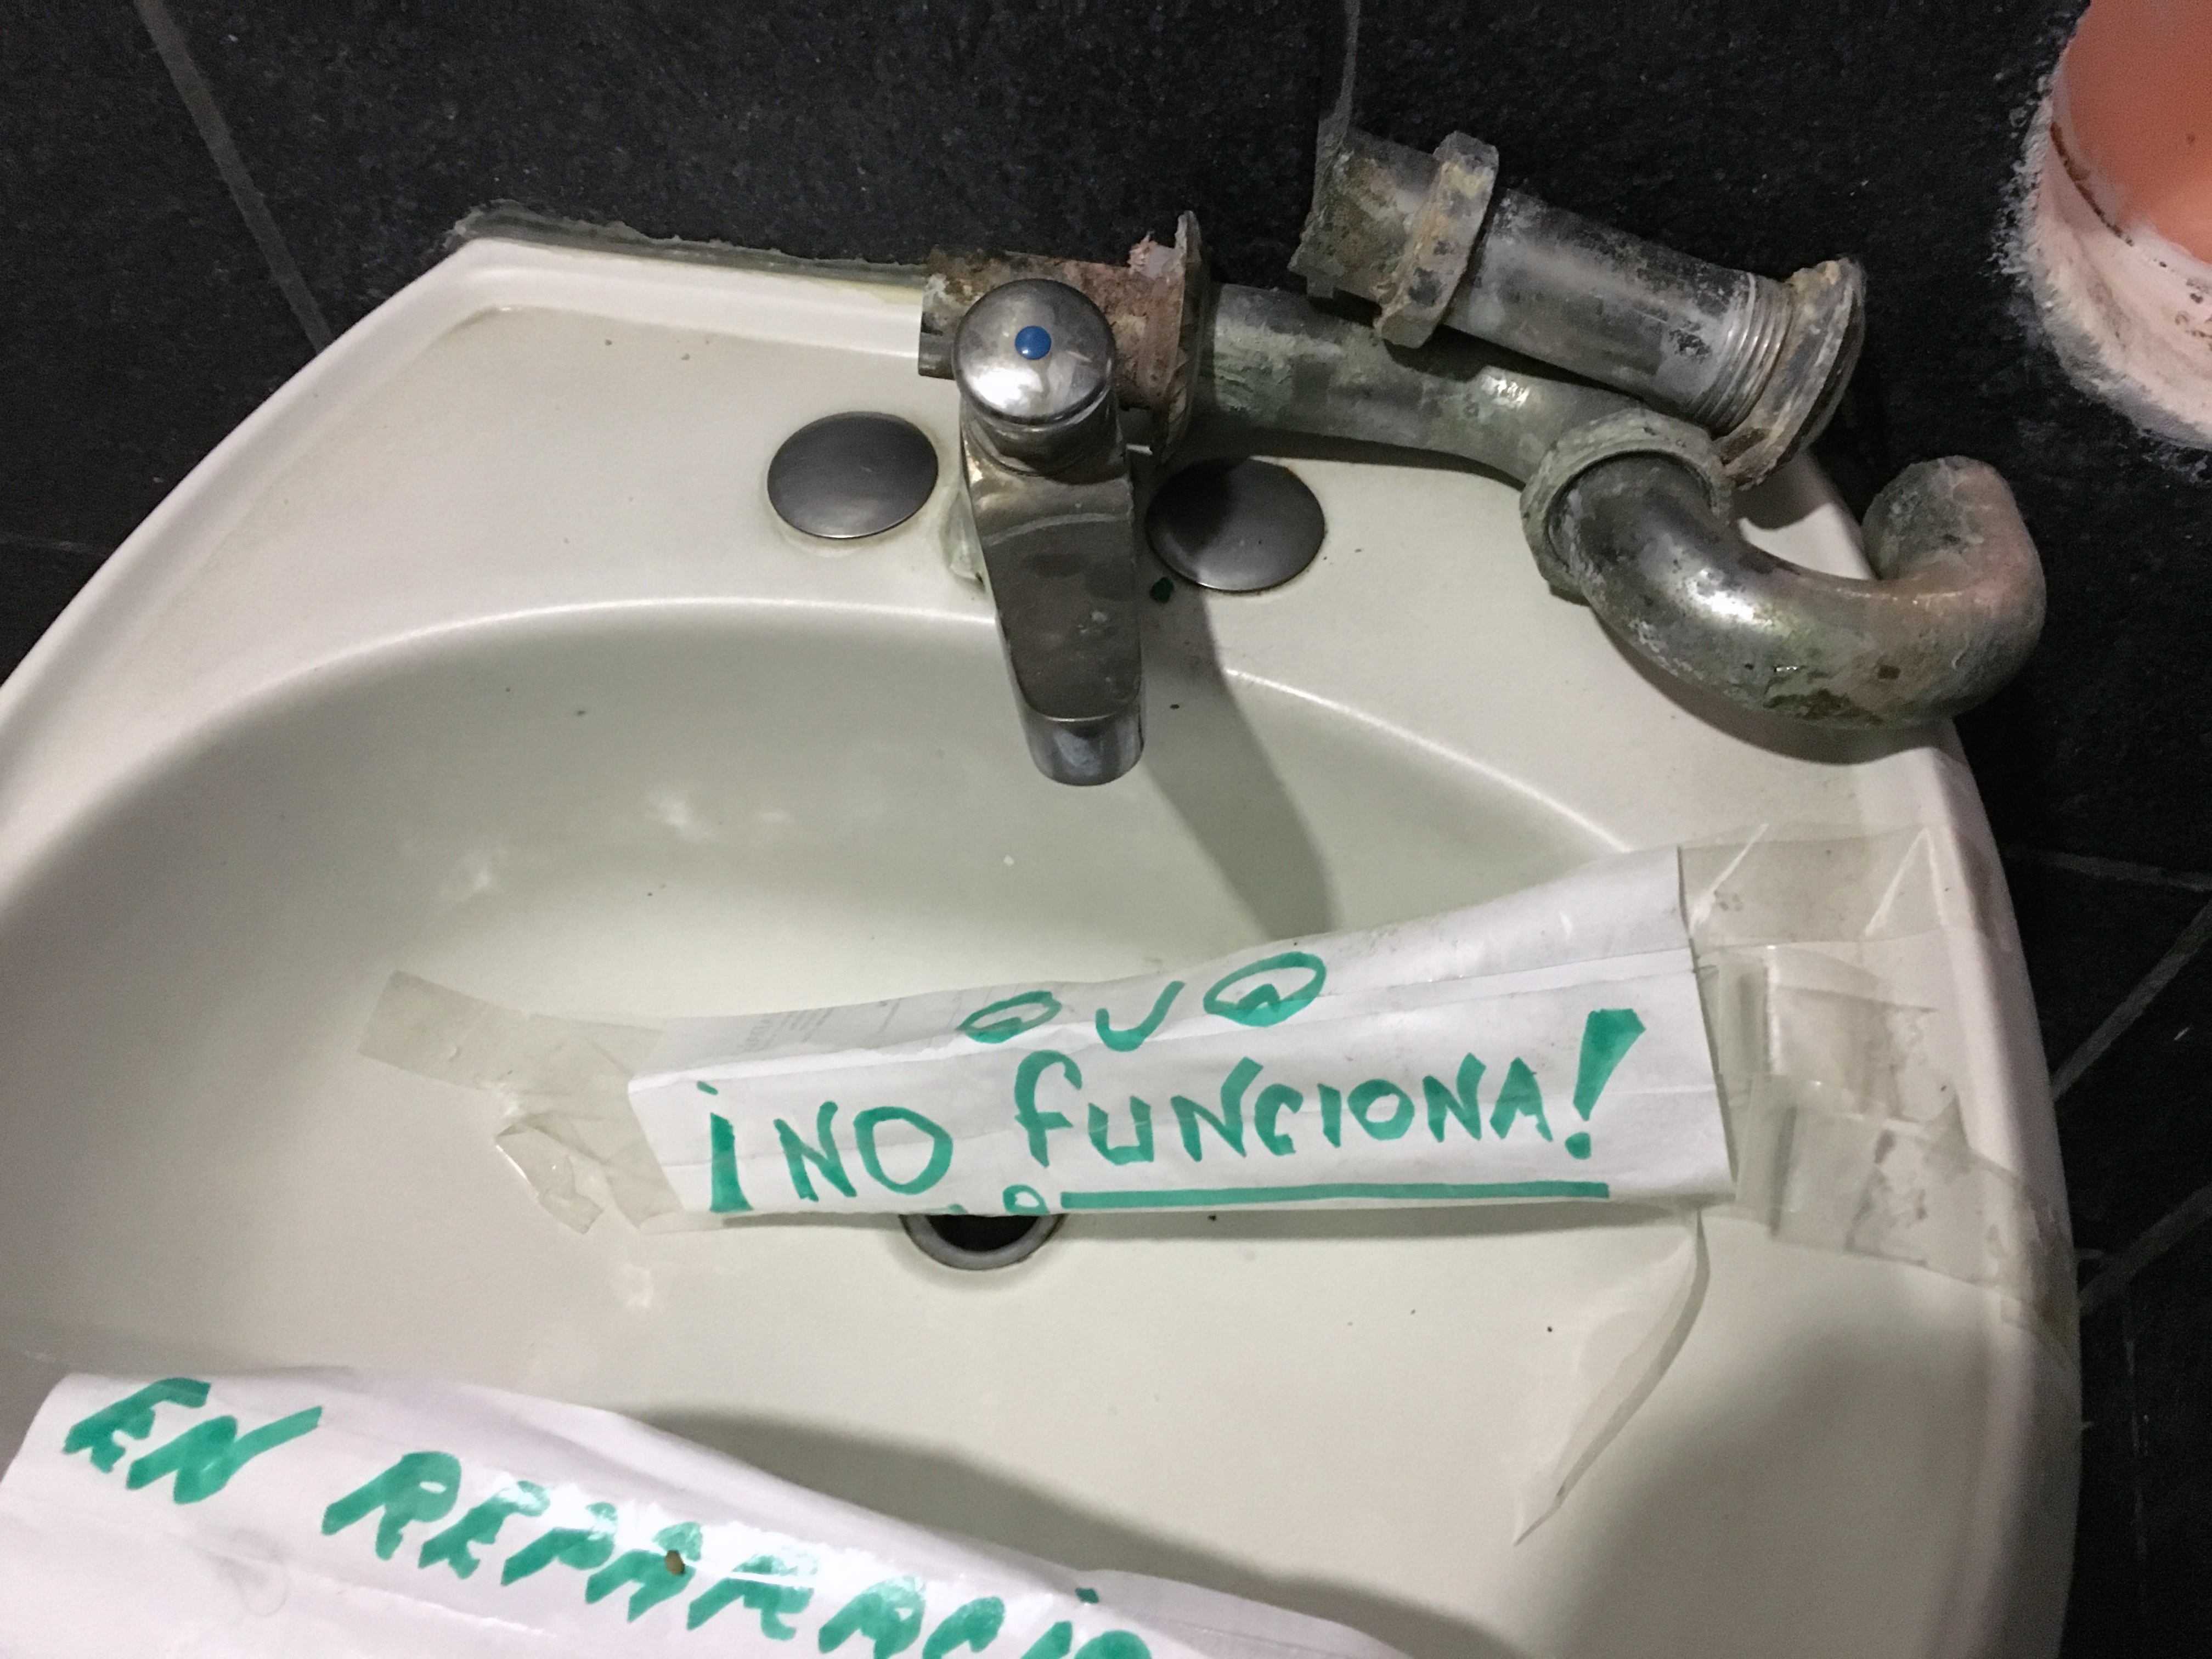
wheel, vehicle, bumper, automotive exterior